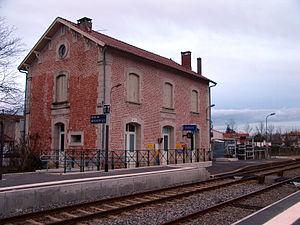
Gare de Marssac sur Tarn coté quais depuis la voie B en direction d'Albi. Par mon.nini
La gare de Marssac-sur-Tarn est une gare ferroviaire française de la ligne de Tessonnières à Albi, située sur le territoire de la commune de Marssac-sur-Tarn, dans le département du Tarn, en région Occitanie.